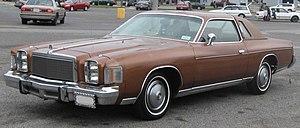
La Chrysler Cordoba est un coupé de luxe vendu par Chrysler en Amérique du Nord de 1975 à 1983. C'est le premier modèle fabriqué spécialement pour le marché du luxe personnel et la première Chrysler plus petite que le "full-size" américain.